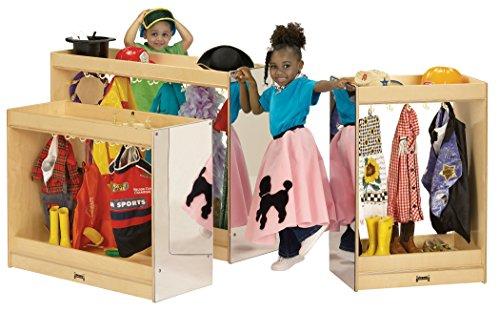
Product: Jonti-Craft 09101JC Small Dress-Up Island
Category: Home & Kitchen | Furniture | Kids' Furniture | Armoires & Dressers
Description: Great Condition.
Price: $201.72
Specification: ASIN:B00IIA6A1W|ShippingWeight:60pounds(Viewshippingratesandpolicies)|DateFirstAvailable:July26,2005